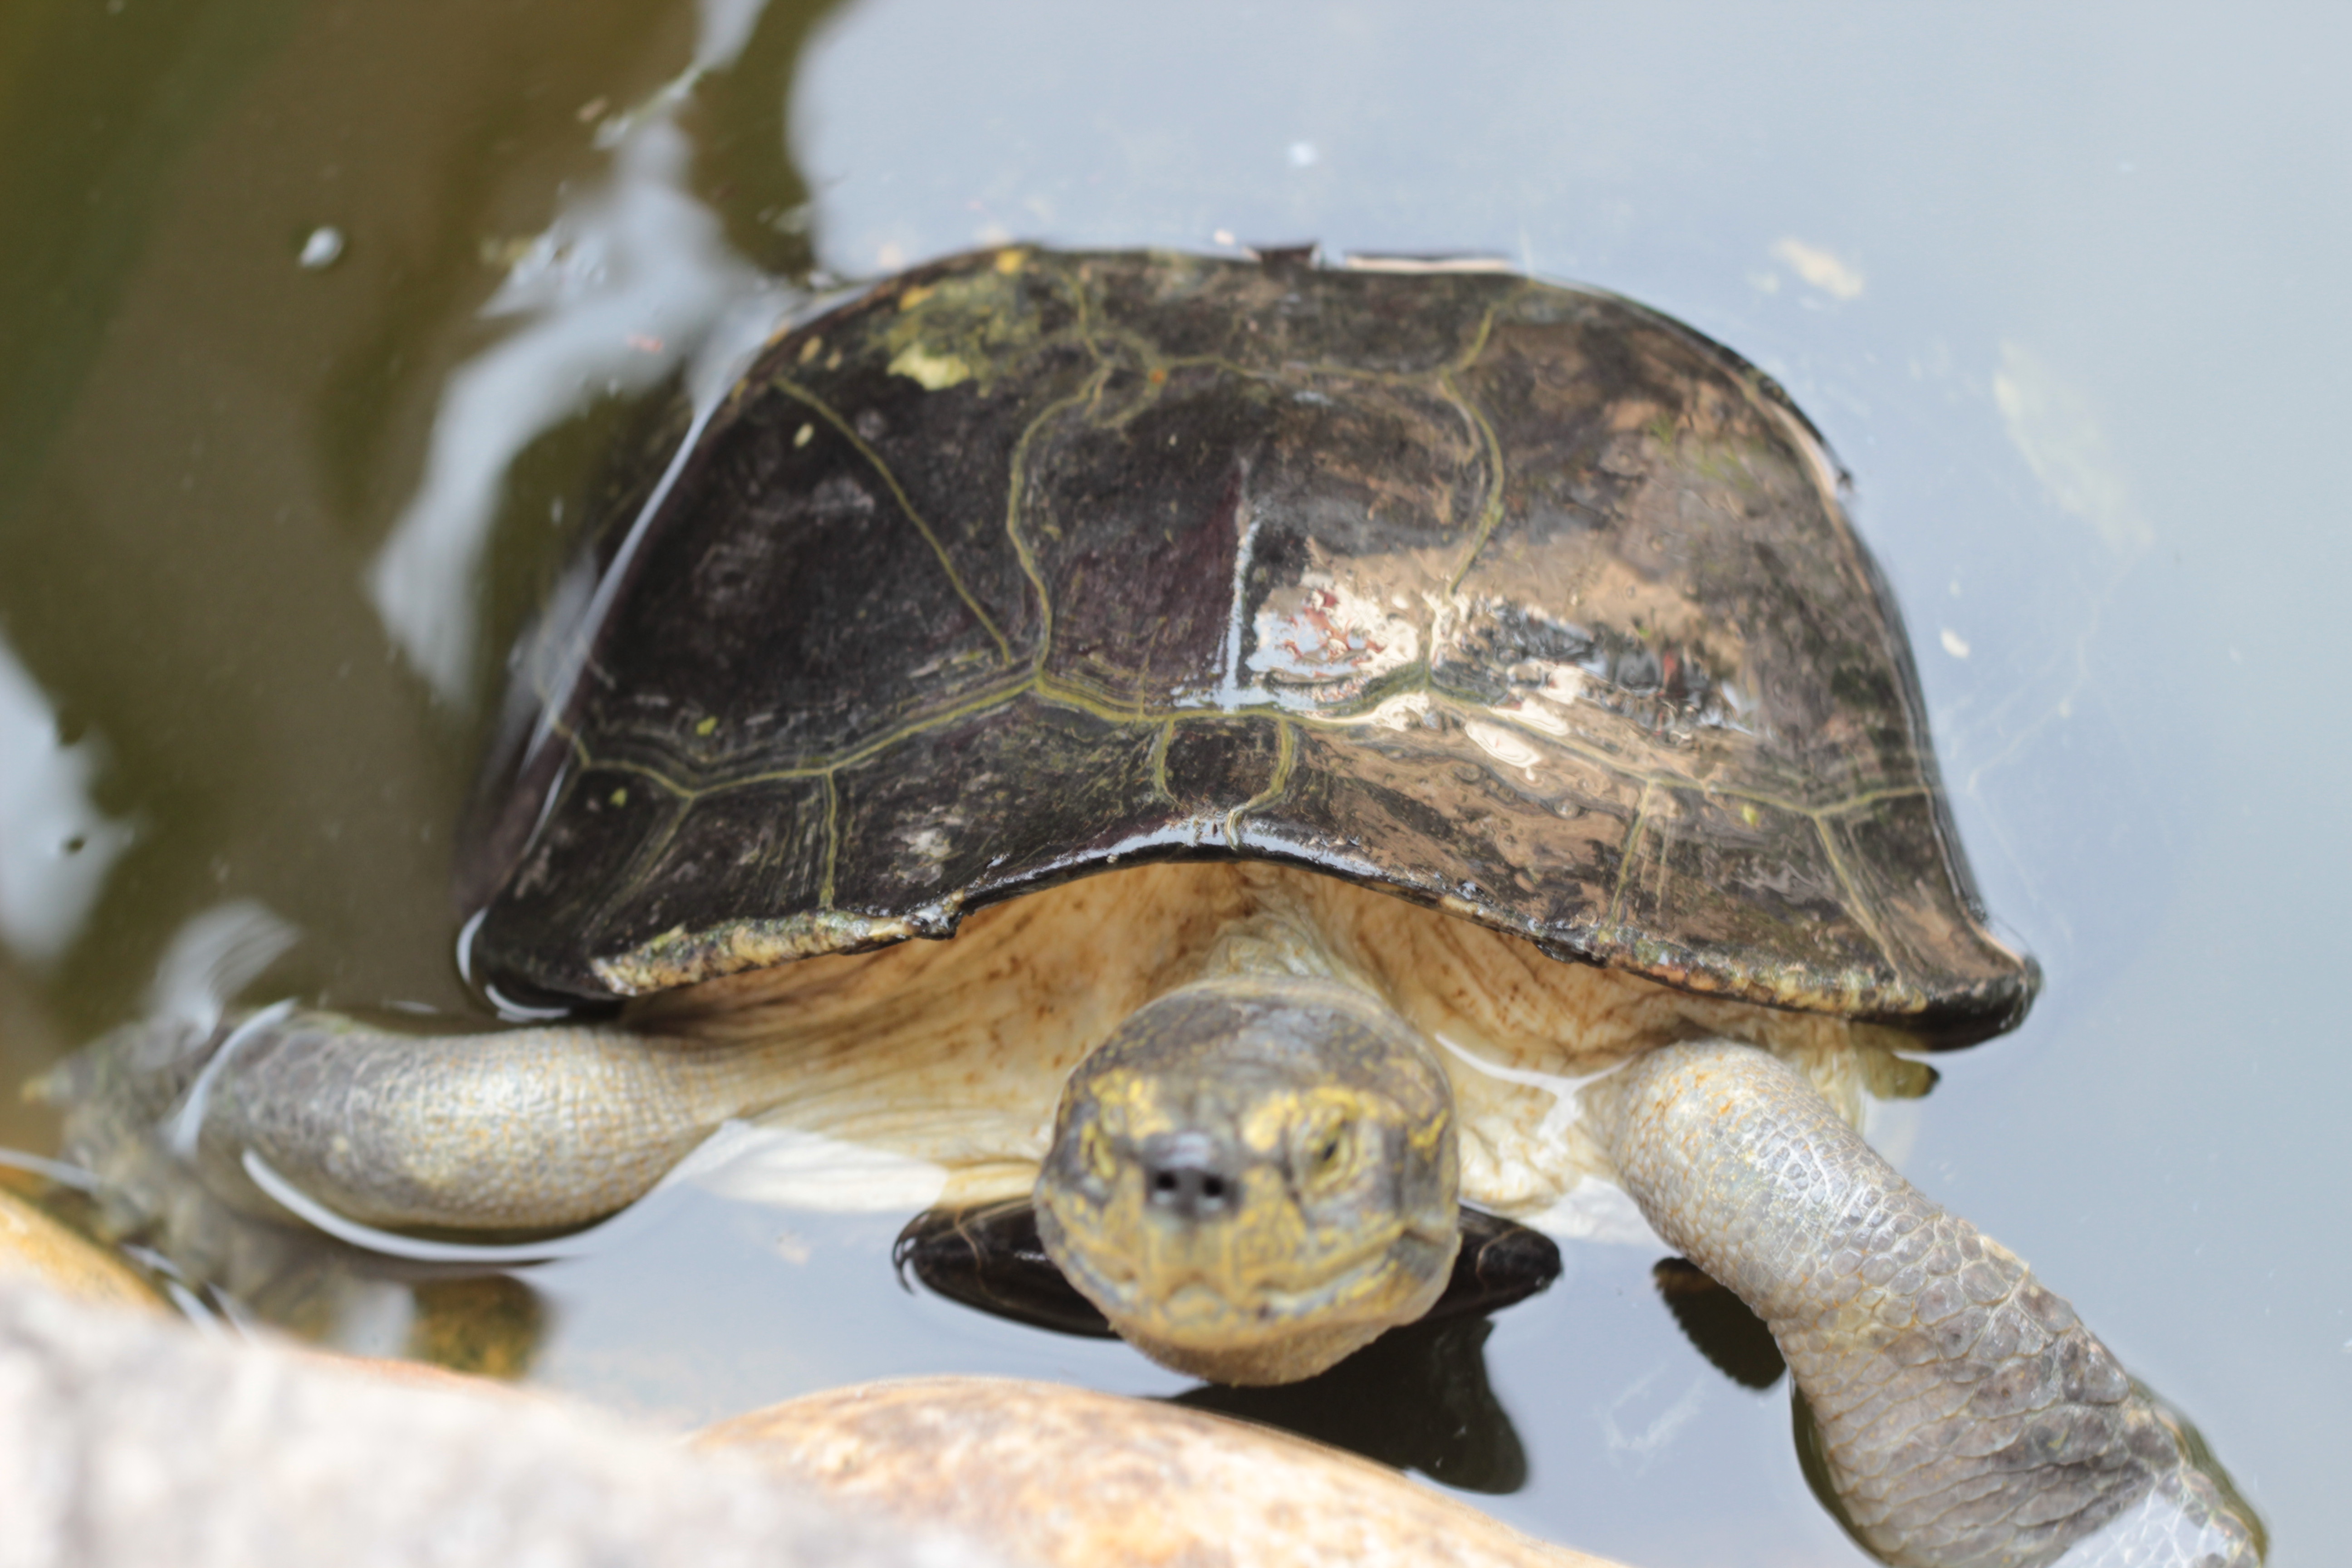
turtle, reptile, emydidae, terrestrial animal, sea turtle, tortoise, box turtle, organism, chelydridae